Lexus LF

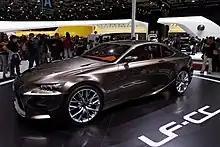
Lexus LF-CC concept at Mondial de l'Automobile de Paris 2012

The LF-CC (Lexus Future-Compact Coupe) is a concept car revealed at the October 2012 Paris Motor Show as a preview of the next generation Lexus IS. The LF-CC concept is a rear-wheel drive coupe incorporating designs from LF-LC concept and Lexus LFA. It includes a 2.5 litre 4-cylinder Atkinson cycle petrol engine with D-4S direct injection technology, water-cooled permanent magnet electric motor, 3 LED-projector headlamp design, daytime running lights integrated into the upper bumper surface, rear spoiler integrated within the boot lid, L-shaped combination lamps with three-dimensional design, Fluid Titanium body colour and a two-zone dashboard. The seats, door panels and instrument binnacle hood are upholstered in amber leather.